Boulder Dash II

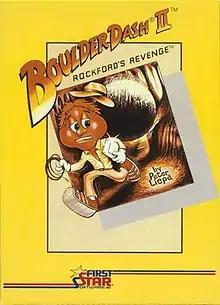

Boulder Dash II is a 2D maze-puzzle video game designed by Peter Liepa and released in 1985 by First Star Software. It is the first sequel to the original "Boulder Dash".